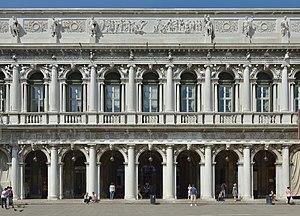
à Venise.